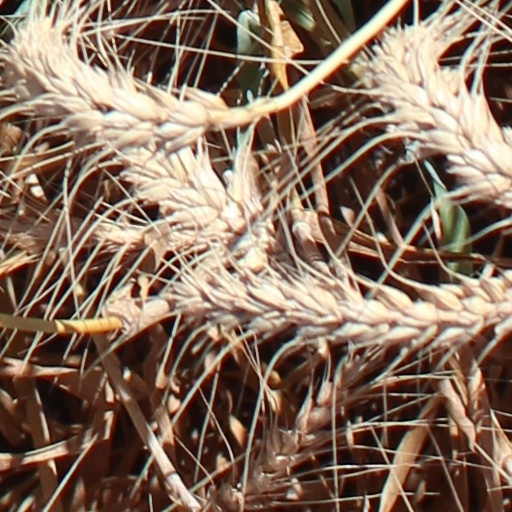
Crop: wheat